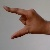
The image shows a hand gesture representing the letter 'Z' in Indian Sign Language.